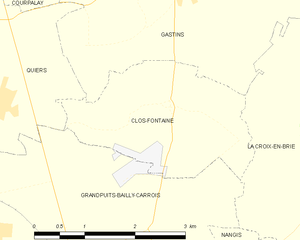
Carte des communes françaises Clos-Fontaine